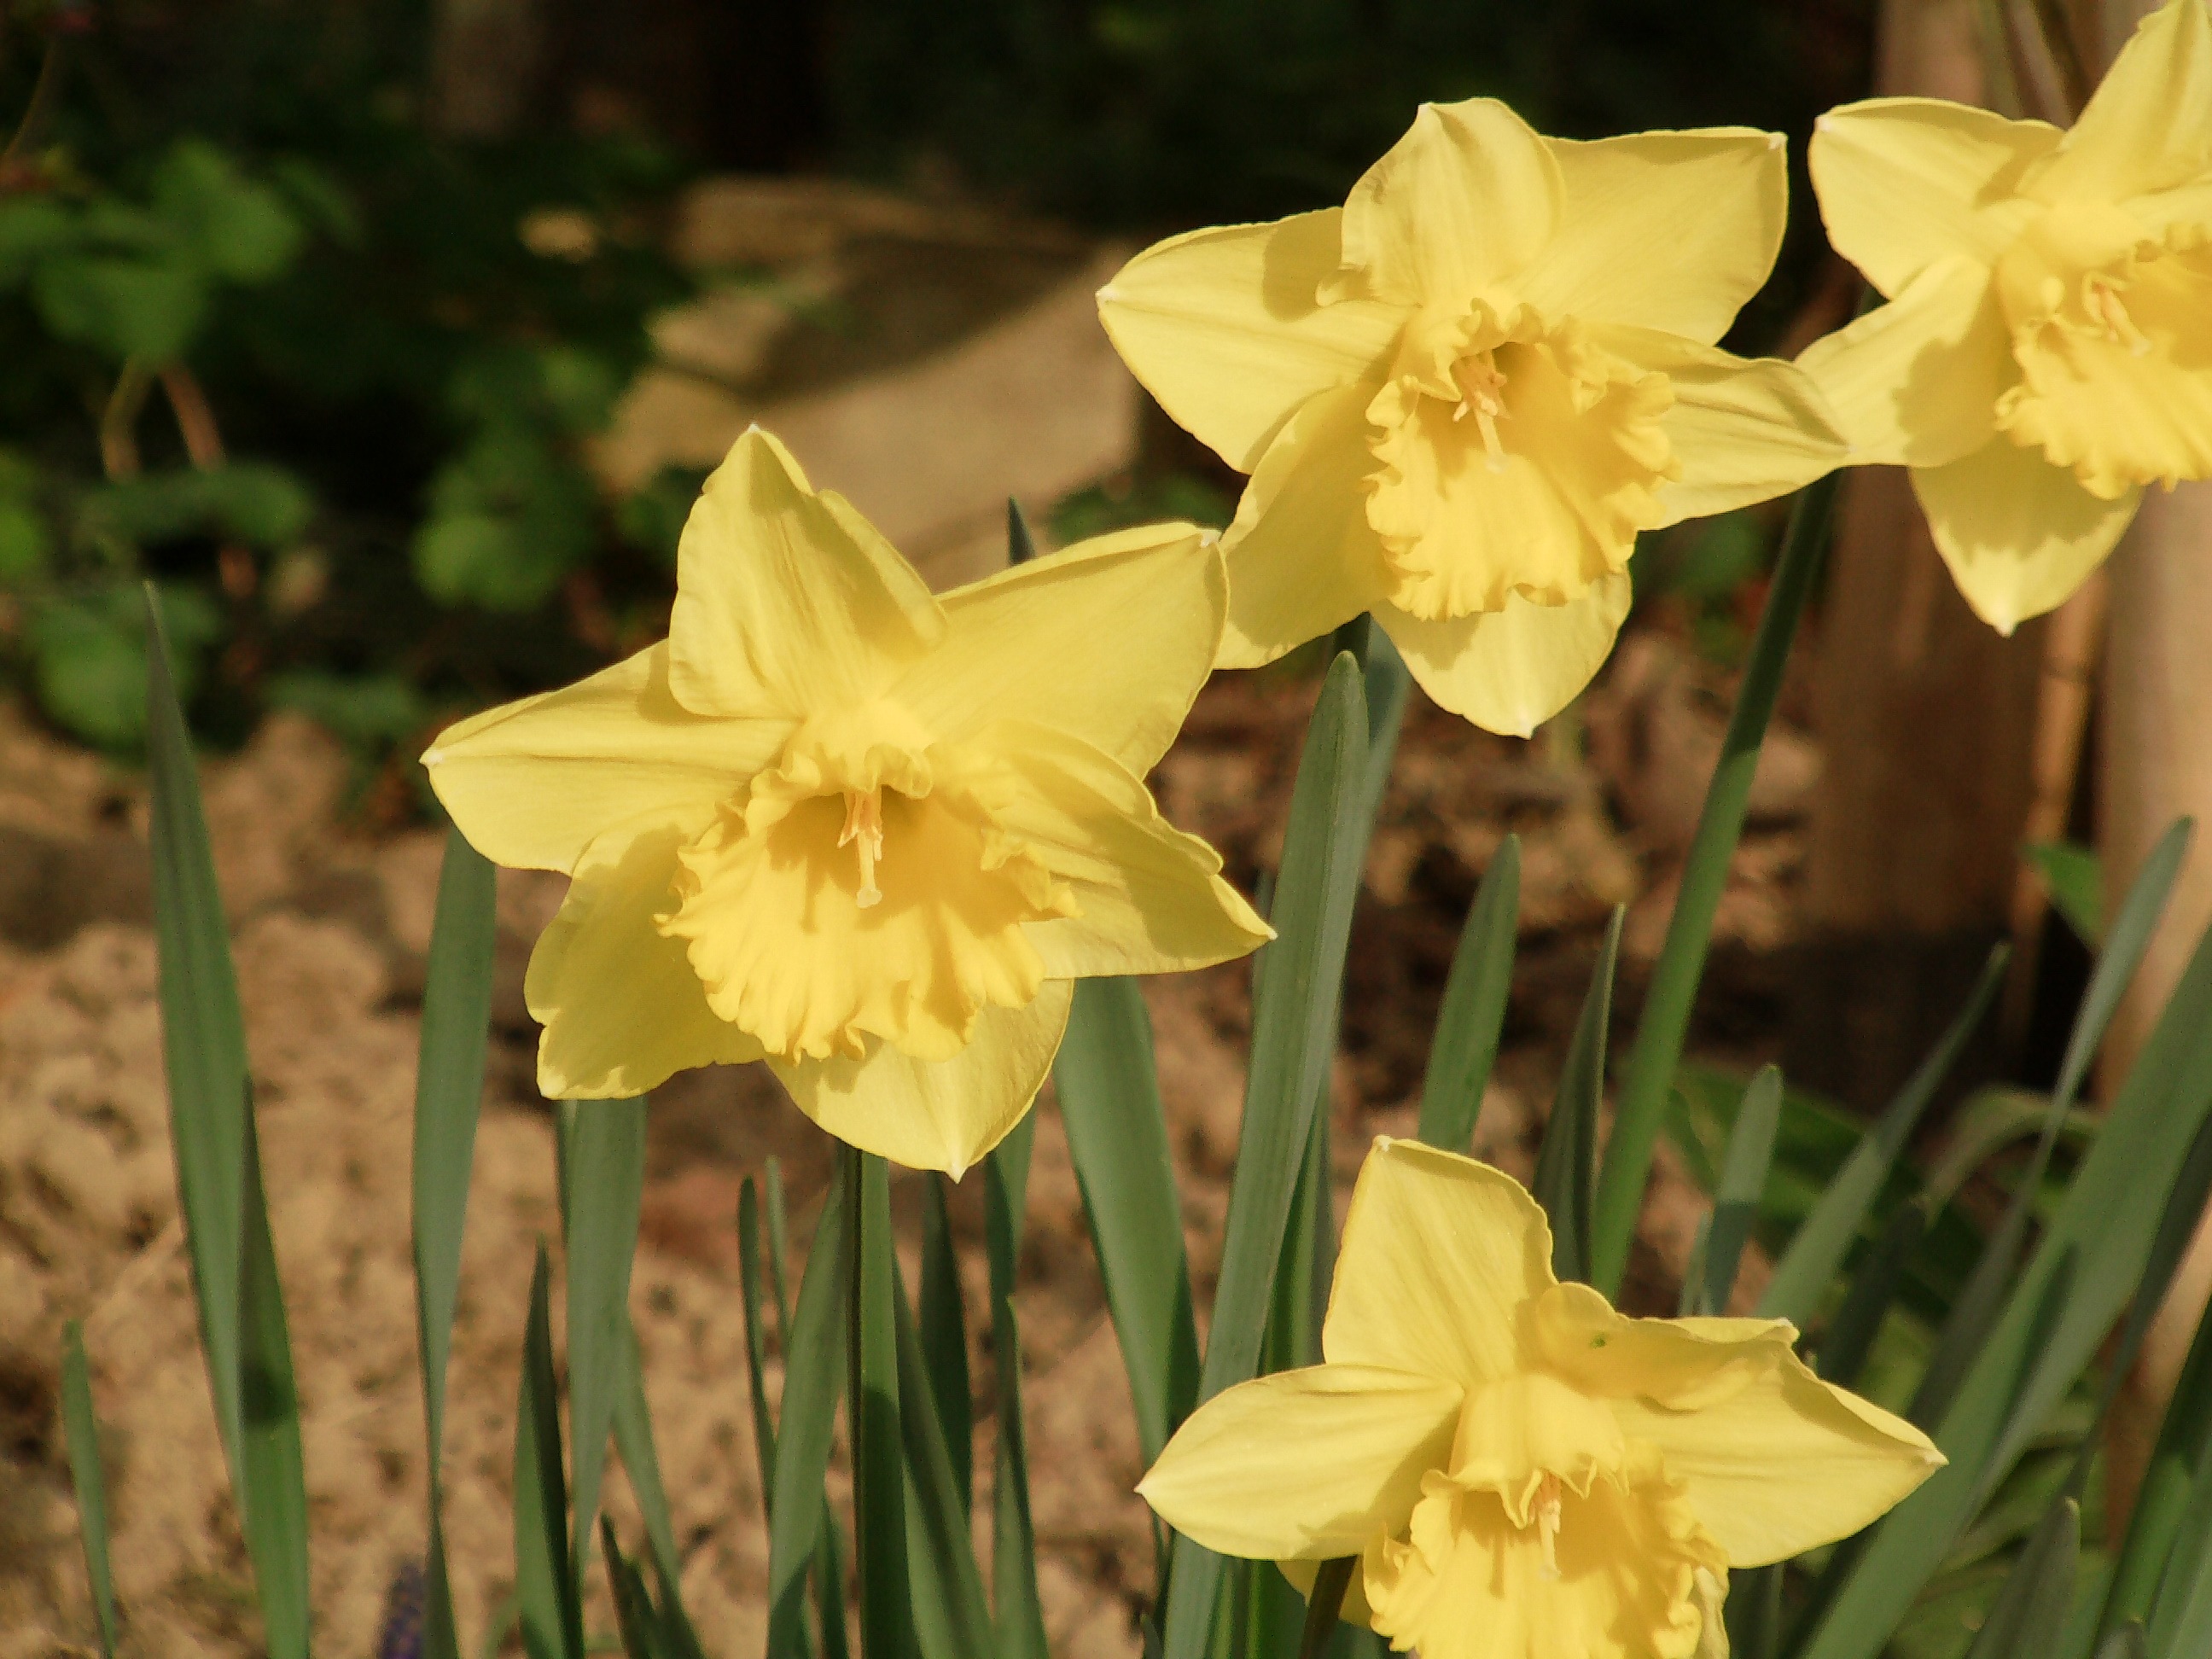
plant, flower, petal, spring, botany, yellow, flora, daffodils, narcissus, daylily, gladiolus, flowering plant, osterglocken, plant stem, land plant, amaryllis belladonna